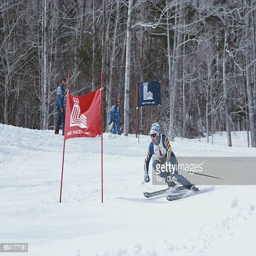
olympic athlete of skiing in event